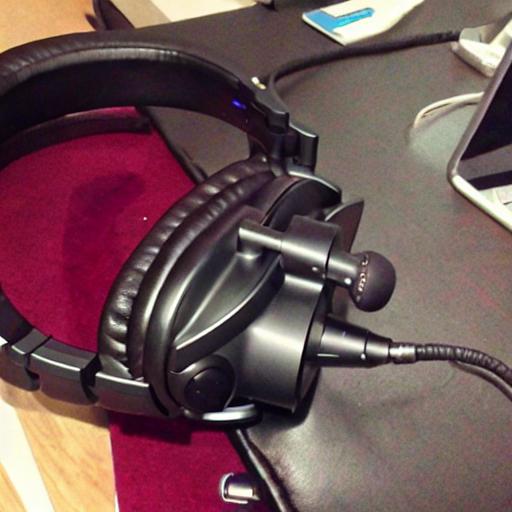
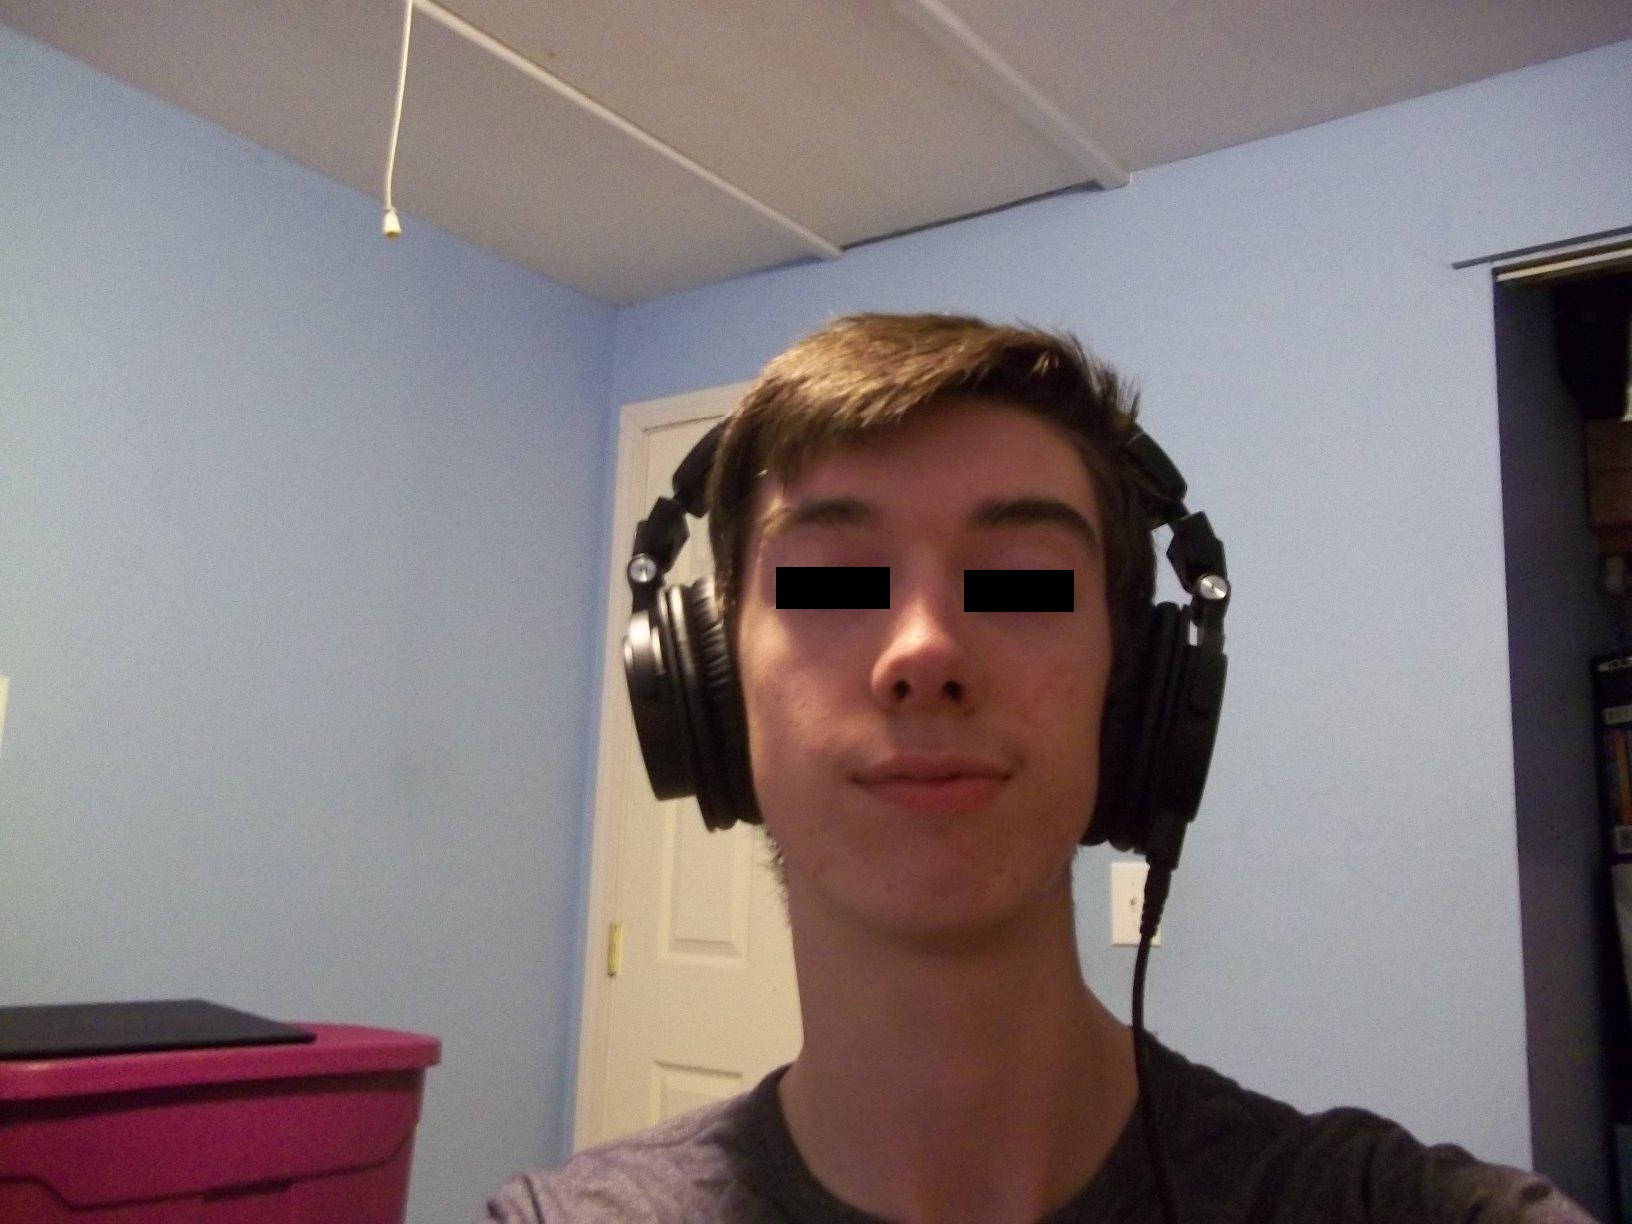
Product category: headphones
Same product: no